Tandy Graphics Adapter

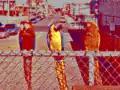
Tandy Video I / PCjr x 4 colors

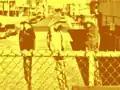
Tandy Video I / PCjr x 2 colors

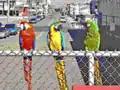
Tandy Video I / PCjr x 16 colors

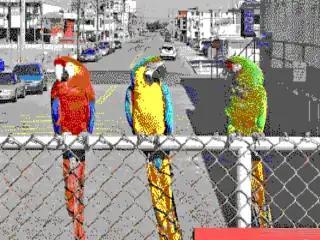
Tandy Video I / PCjr x 16 colors

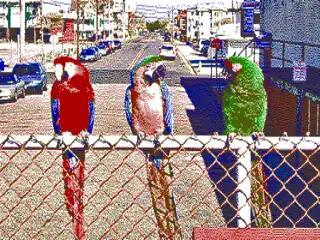
Tandy Video I / PCjr x 4 colors

Tandy 1000 systems before the Tandy 1000 SL, and the PCjr, have this type of video. It offers several CGA-compatible modes and enhanced modes.